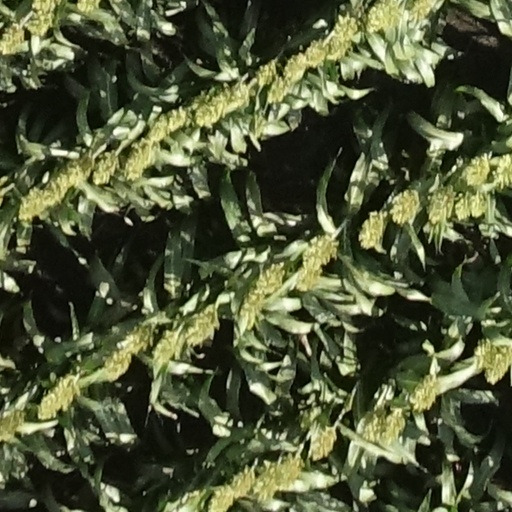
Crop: sorghum